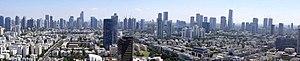
Tel Aviv-Jaffa ou Tel-Aviv-Jaffa, souvent désignée simplement sous le nom de Tel Aviv ou Tel-Aviv, est une ville située sur la côte méditerranéenne au cœur de la métropole du Gush Dan en Israël. La ville moderne de Tel Aviv a été fondée en 1909 à l'époque ottomane dans les faubourgs de Jaffa, ville portuaire avec laquelle elle a fusionné en 1950.